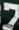
Number: 7